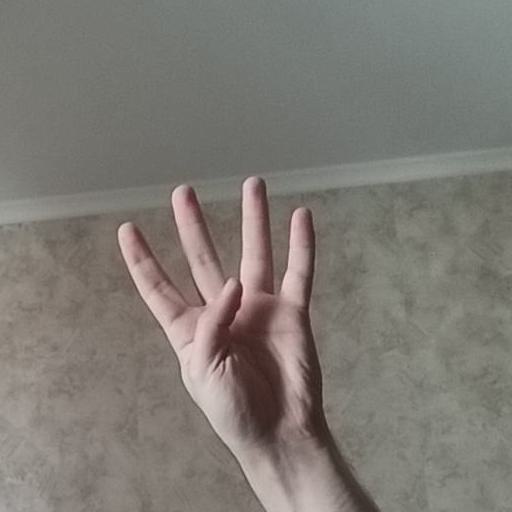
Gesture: four